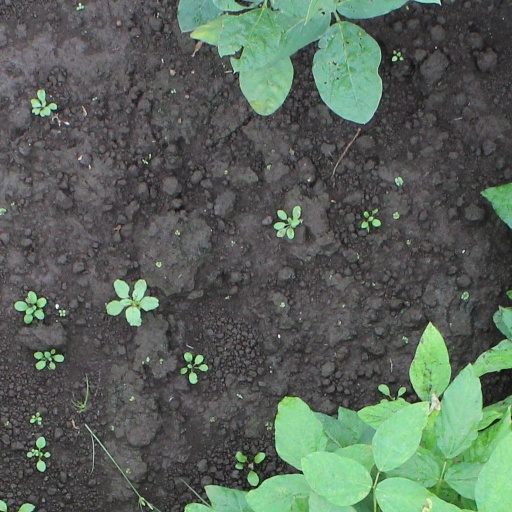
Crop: soybean